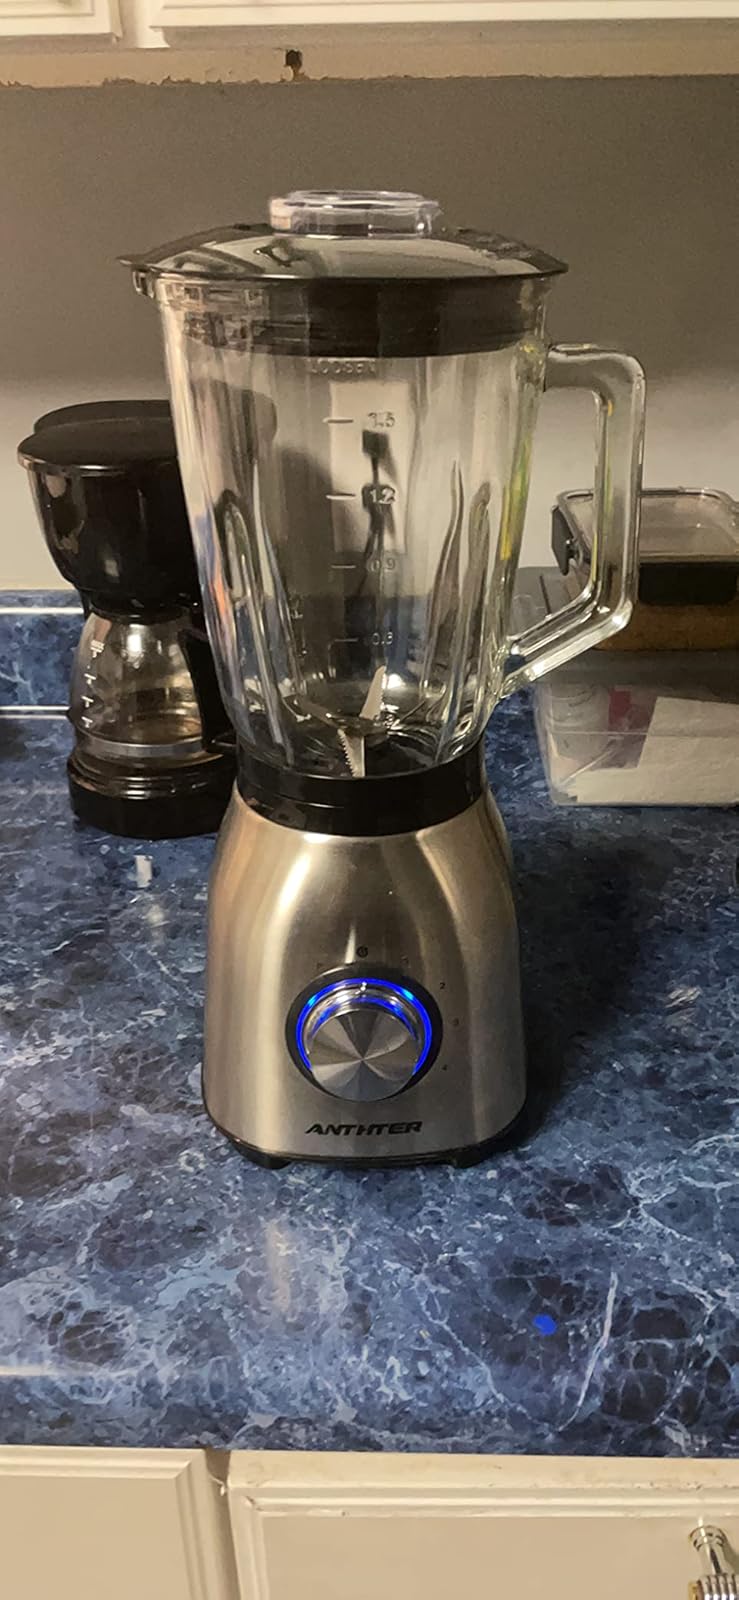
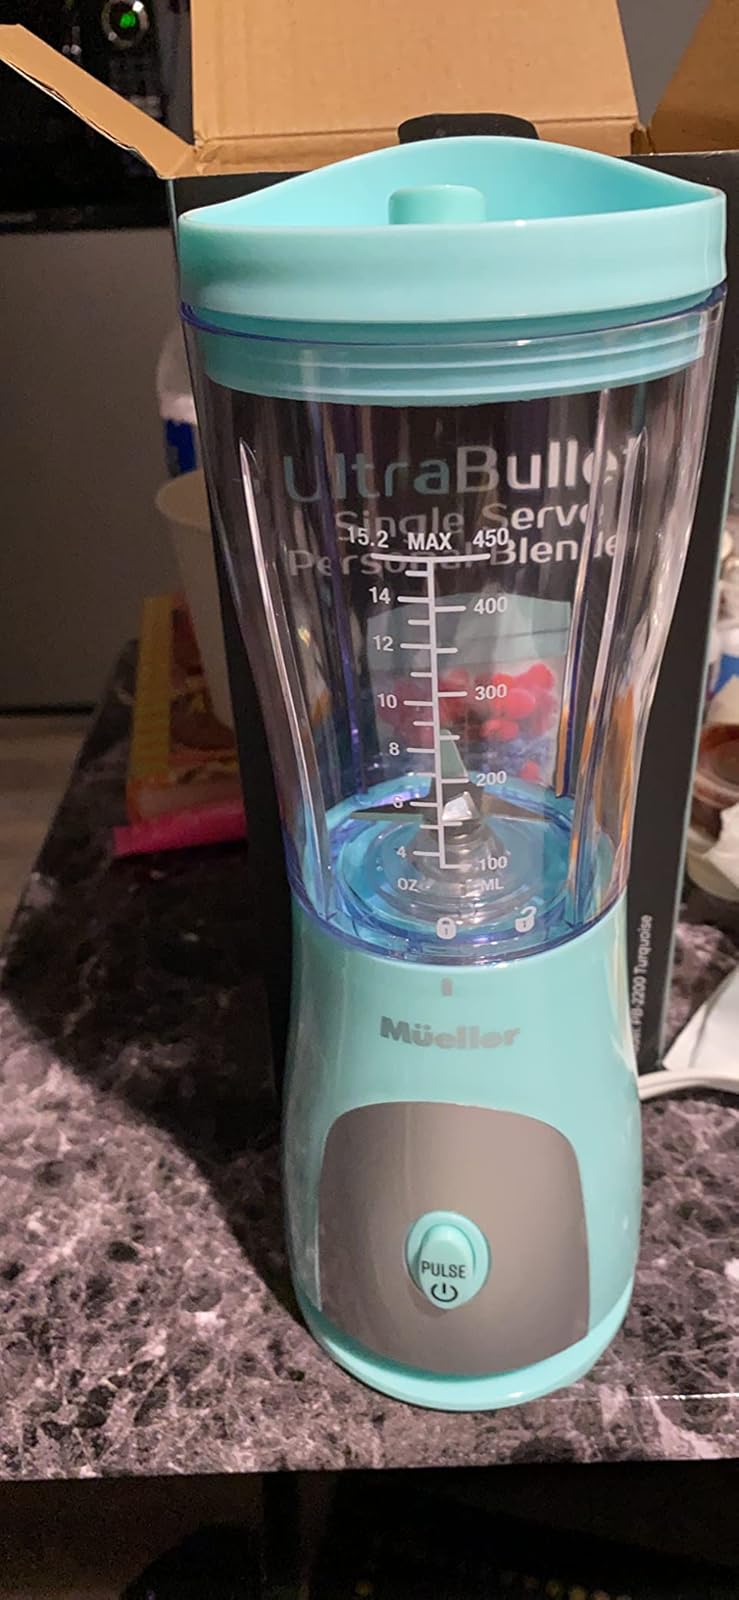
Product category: items_blender
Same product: no